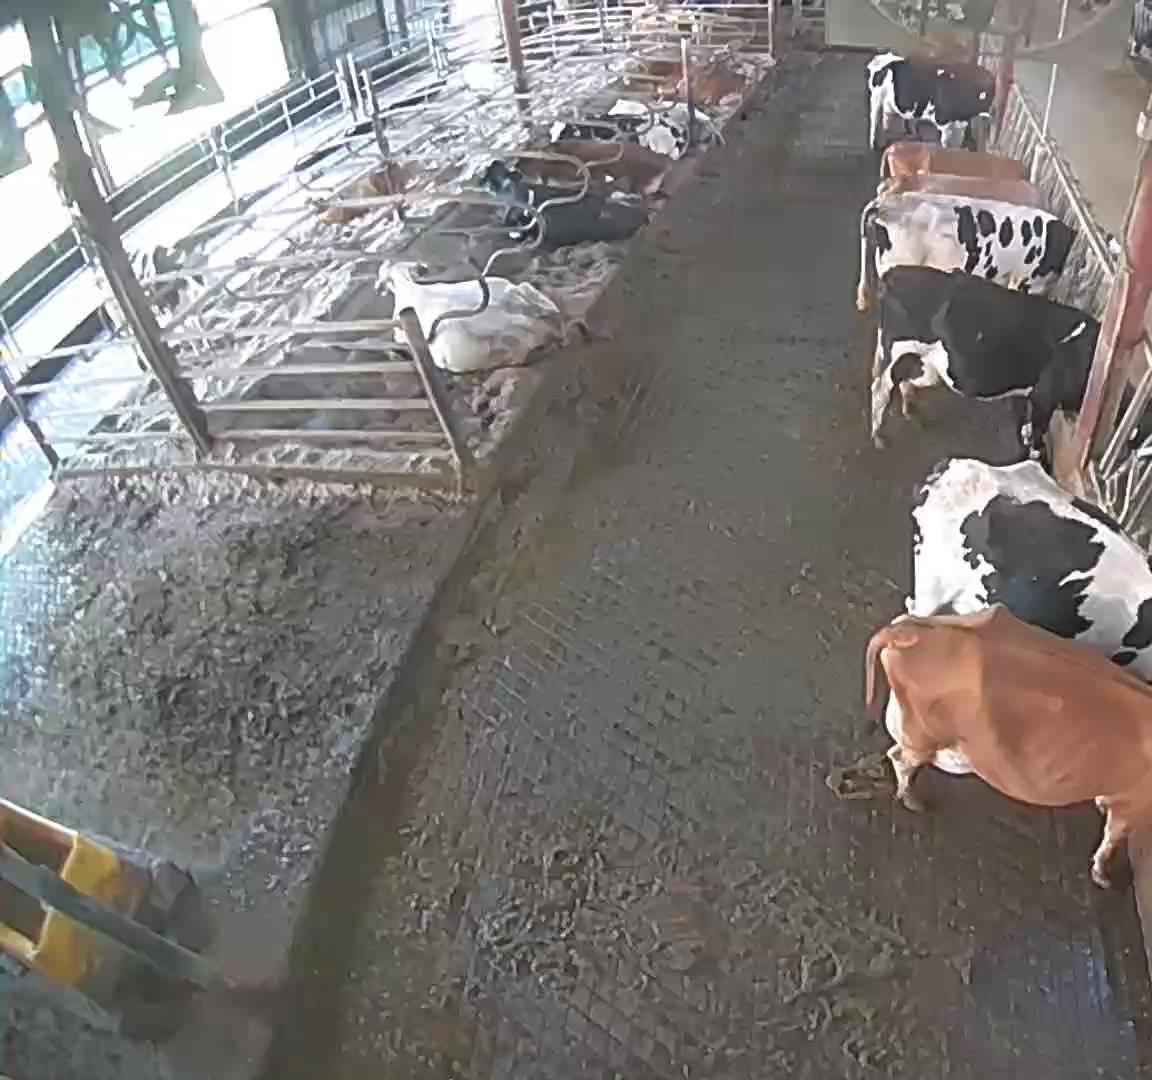
Number of cows: 14